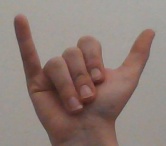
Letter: ya